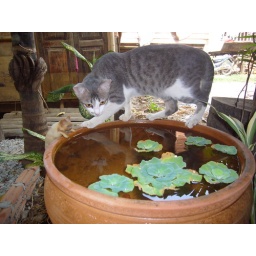
there are two small fish in the water. the cat wanted those fish.